Low Dutch Station

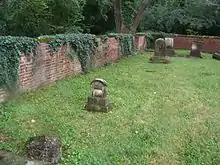
The historic Brown Family Cemetery is in the southeast corner of Browns Park, about 1400 ft. southeast of the historical marker for Low Dutch Station; the primary families represented by the old tombstones are Brown, Forman, Galt, Lawrence, & Pope, along with single stones each for Anderson & Hobbs, and two infants of the Nicholas family.

There is no connection between Low Dutch Station or its settlers and the nearby road known as Dutchmans Lane in St. Matthews. The aforementioned Dutchmans Lane was originally named Deutschman's Lane, taking its name from the fact that it was the access road from Taylorsville Road to the farm owned and operated by Louis J. Hollenbach Sr., a prominent German-American businessman in early 20th-century Louisville. Anti-German sentiment in Louisville during World War I prompted the shortening of the name from Deutschman ( "German man") to Dutchman.